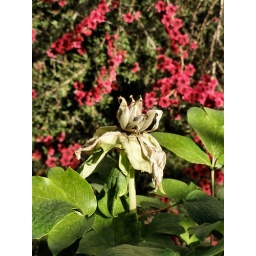
This is a finished blossom on the white tree peony bush. Bush in background is quite showy right now.